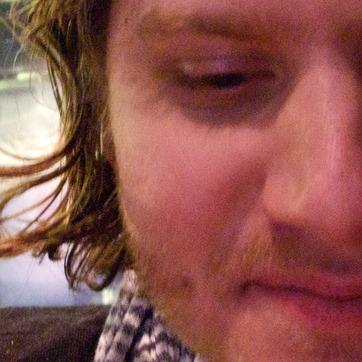
Material: skin